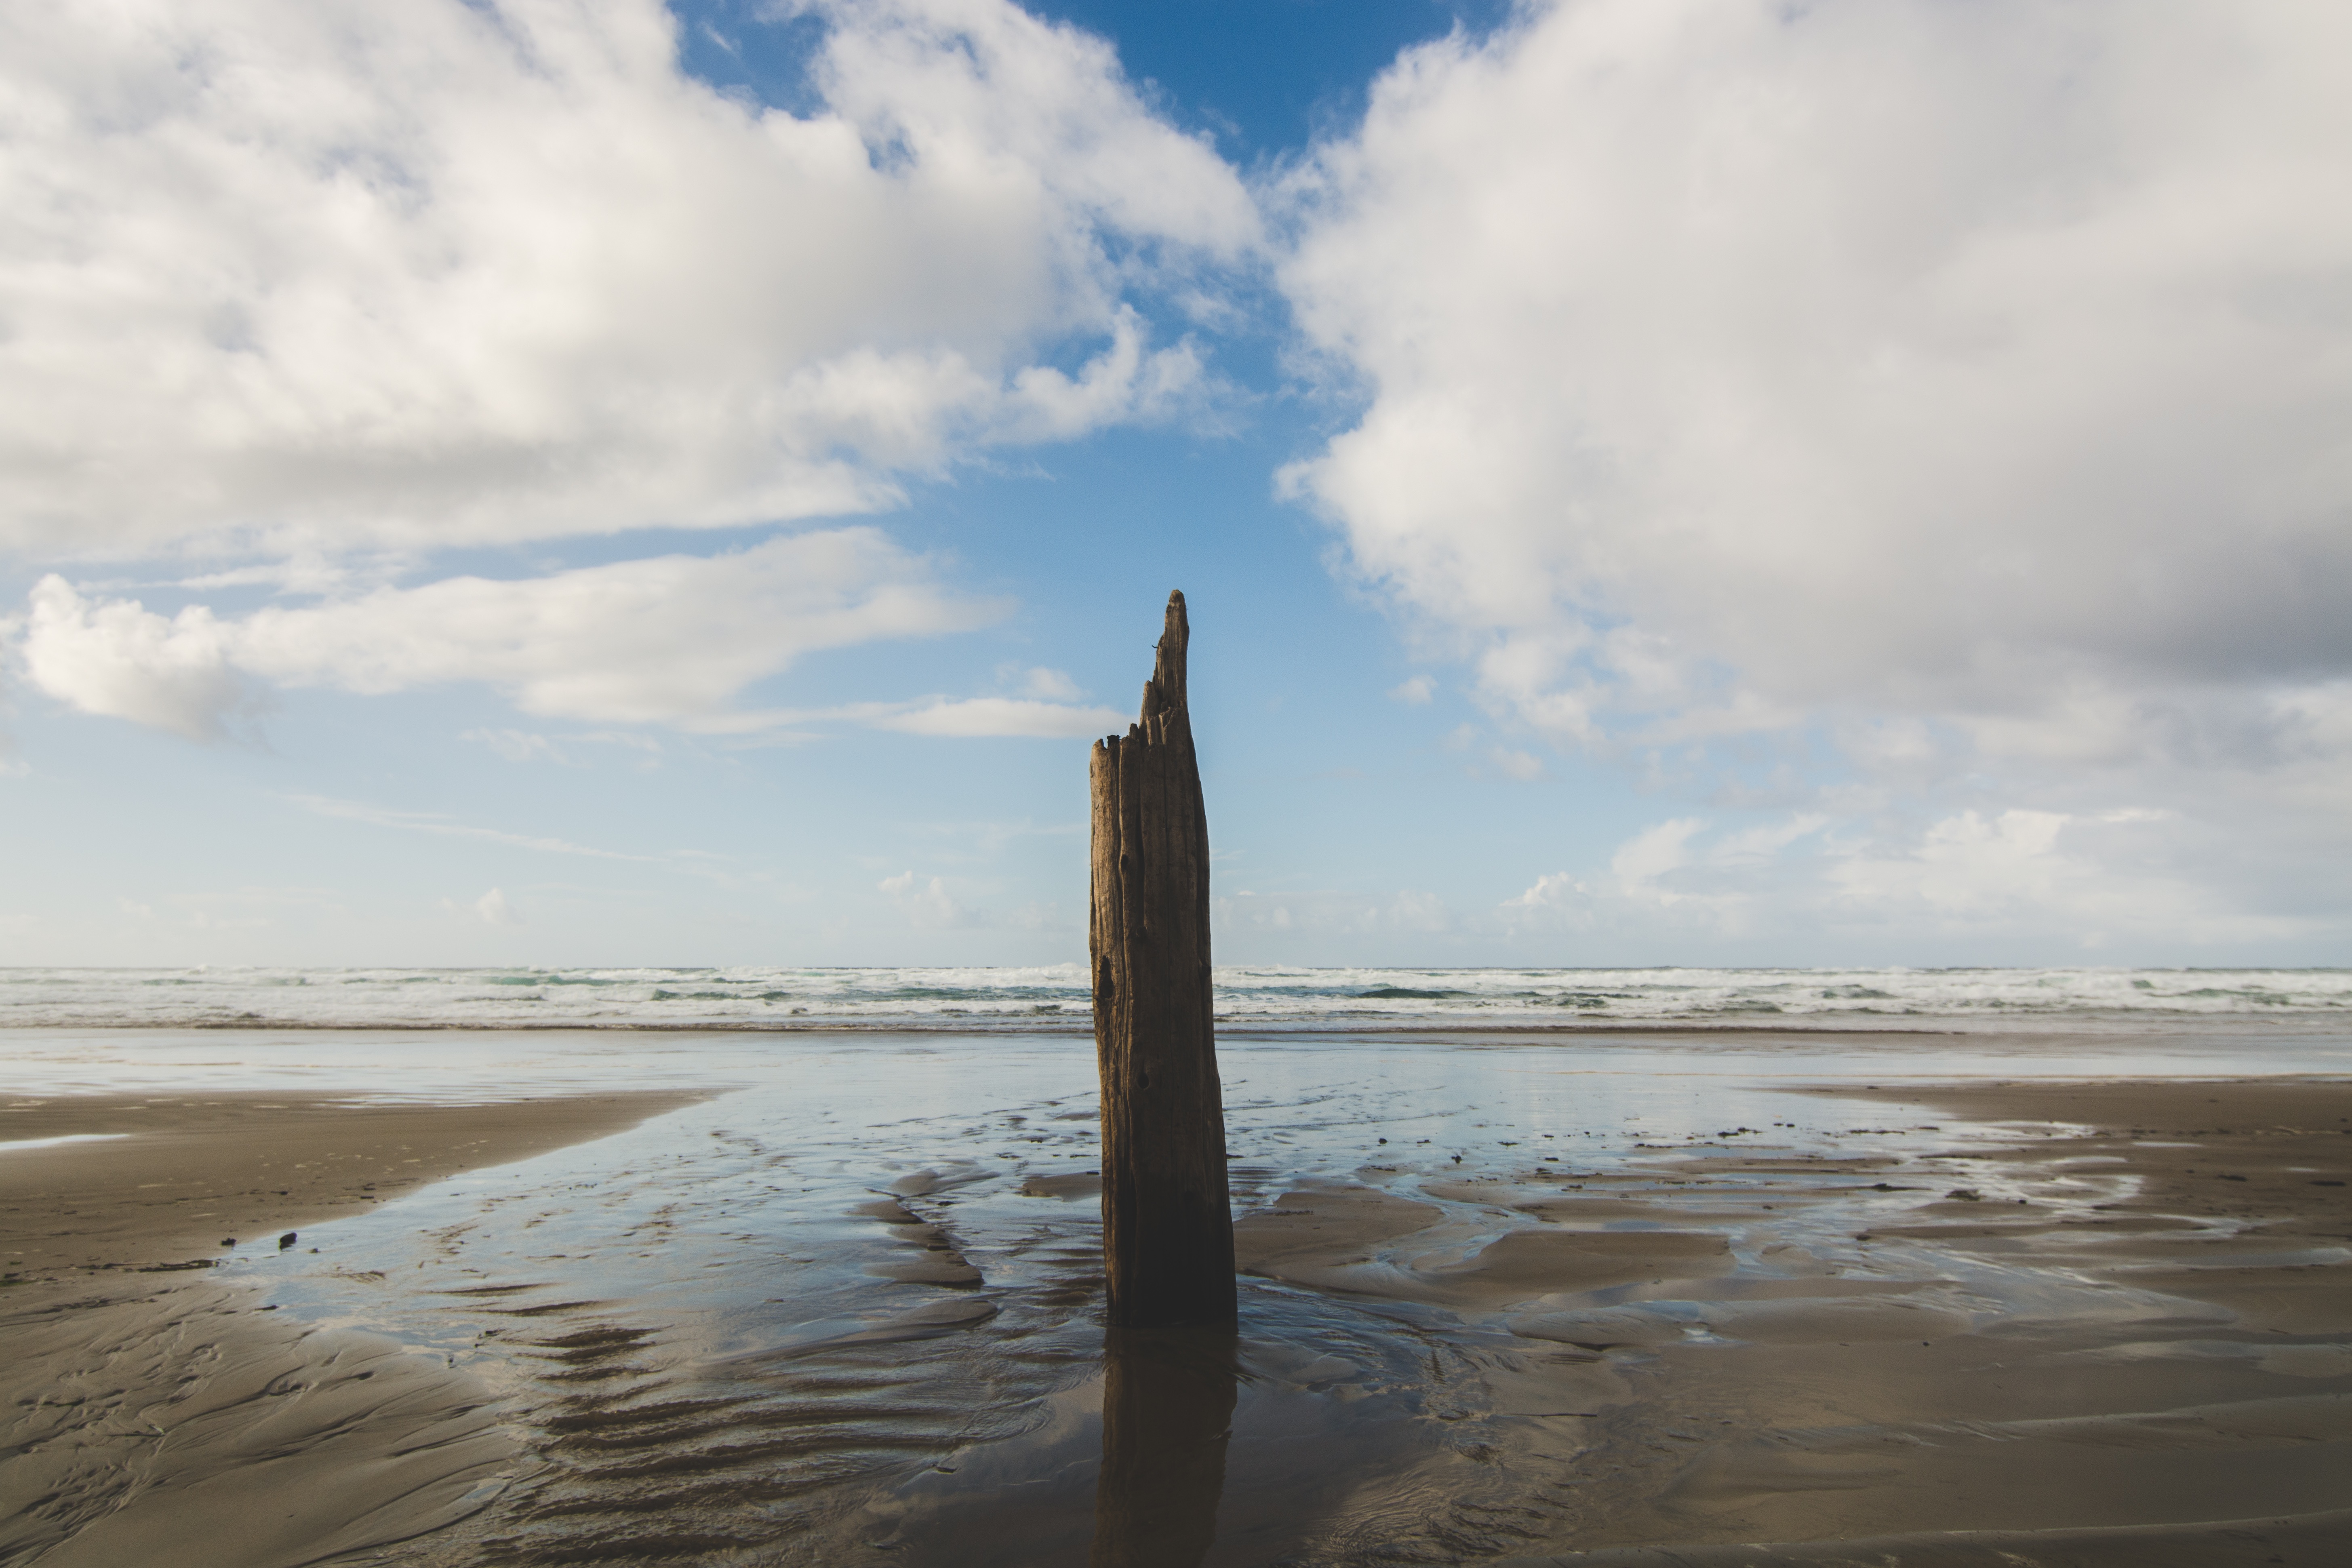
beach, sea, coast, water, sand, ocean, horizon, cloud, sky, shore, wave, wind, pole, reflection, tower, bay, body of water, mudflat, wind wave